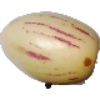
Label: pepino